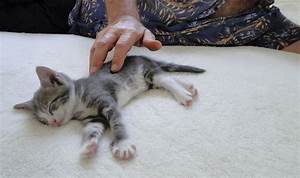
Label: gatto